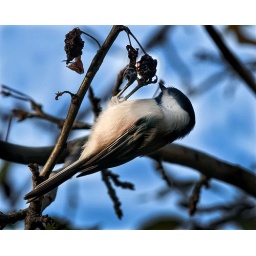
Black-capped Chickadee eating a dried crab apple in the evening light.